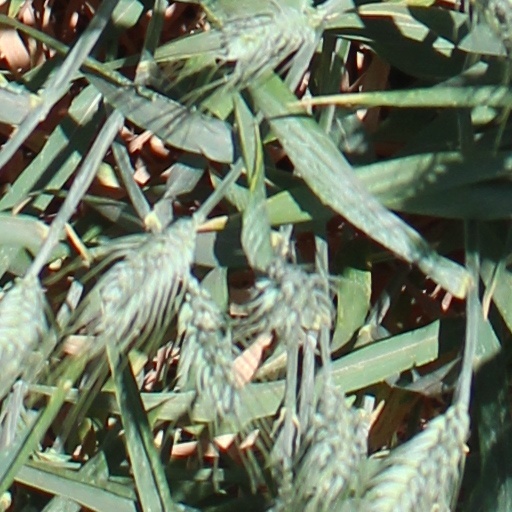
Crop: wheat